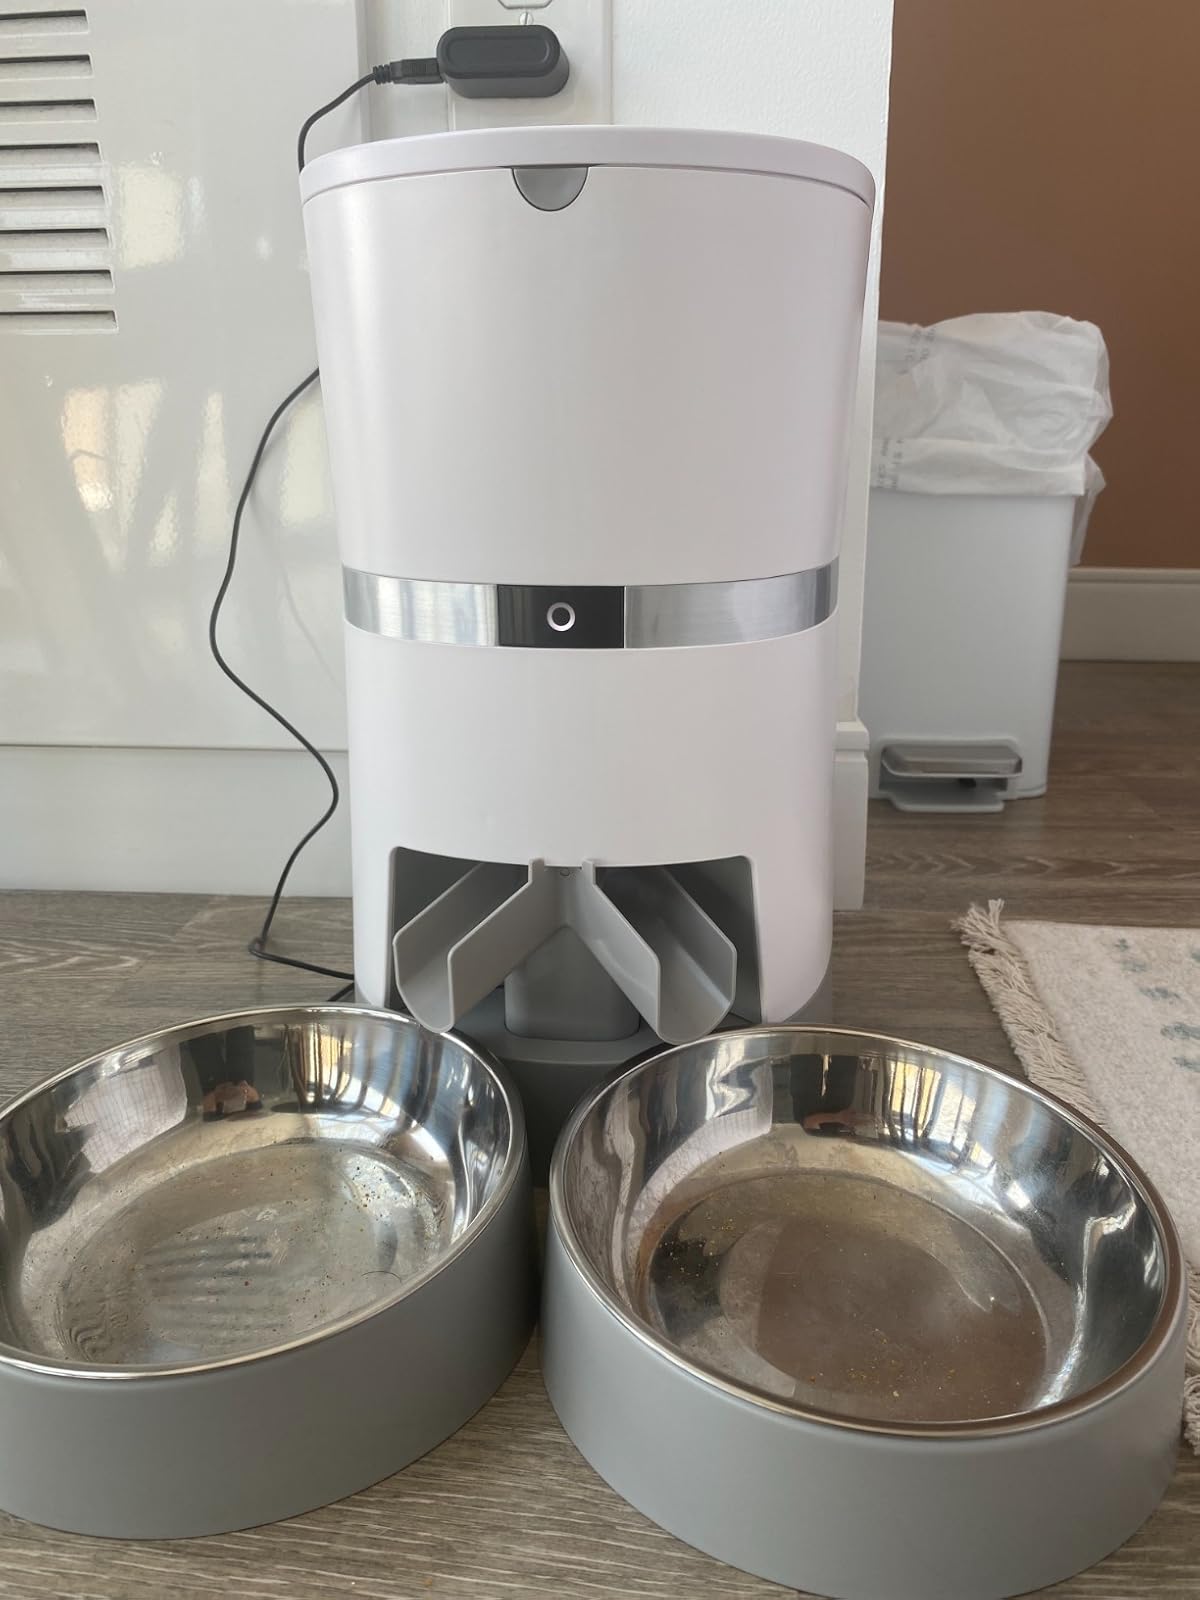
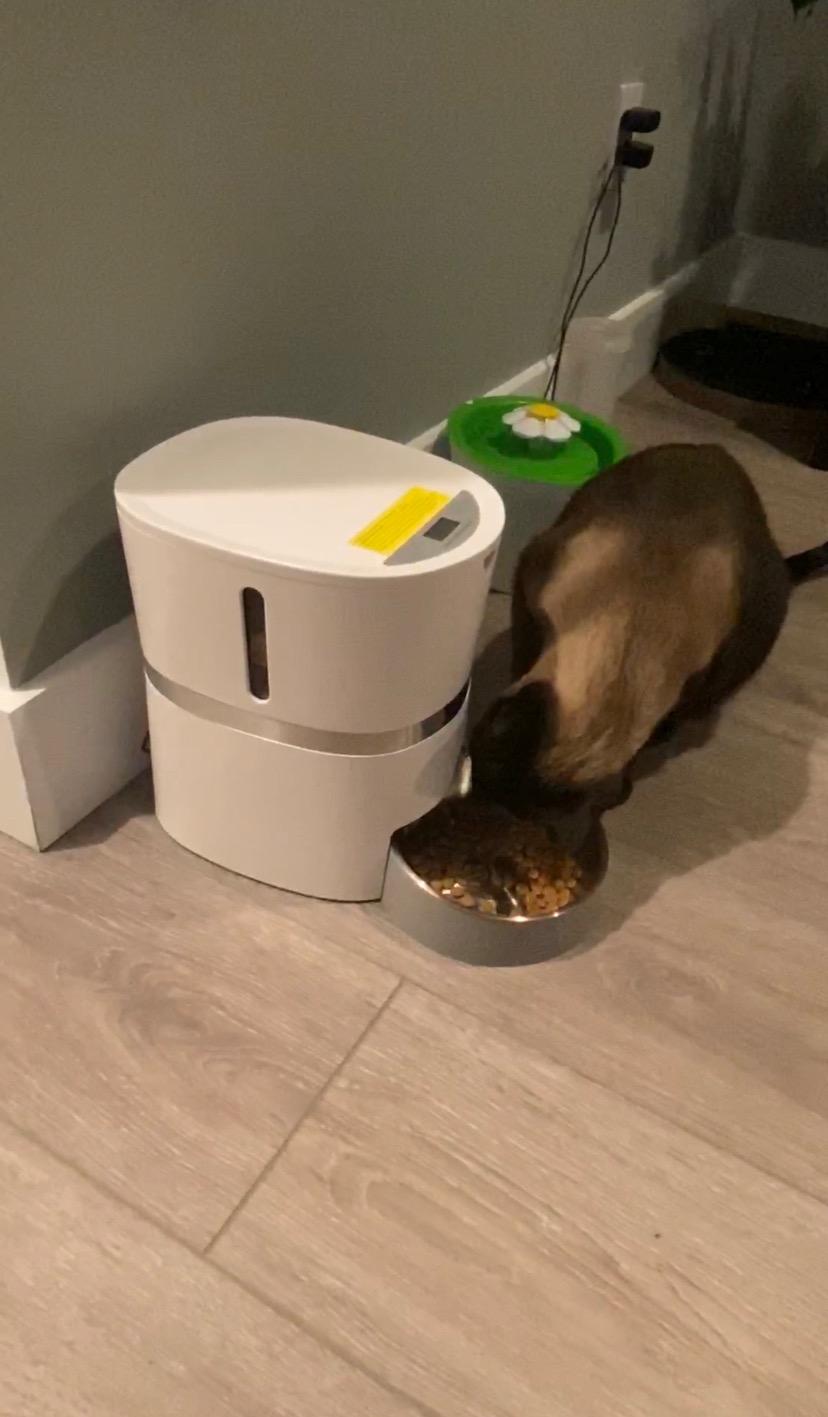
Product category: items_feeder
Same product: no